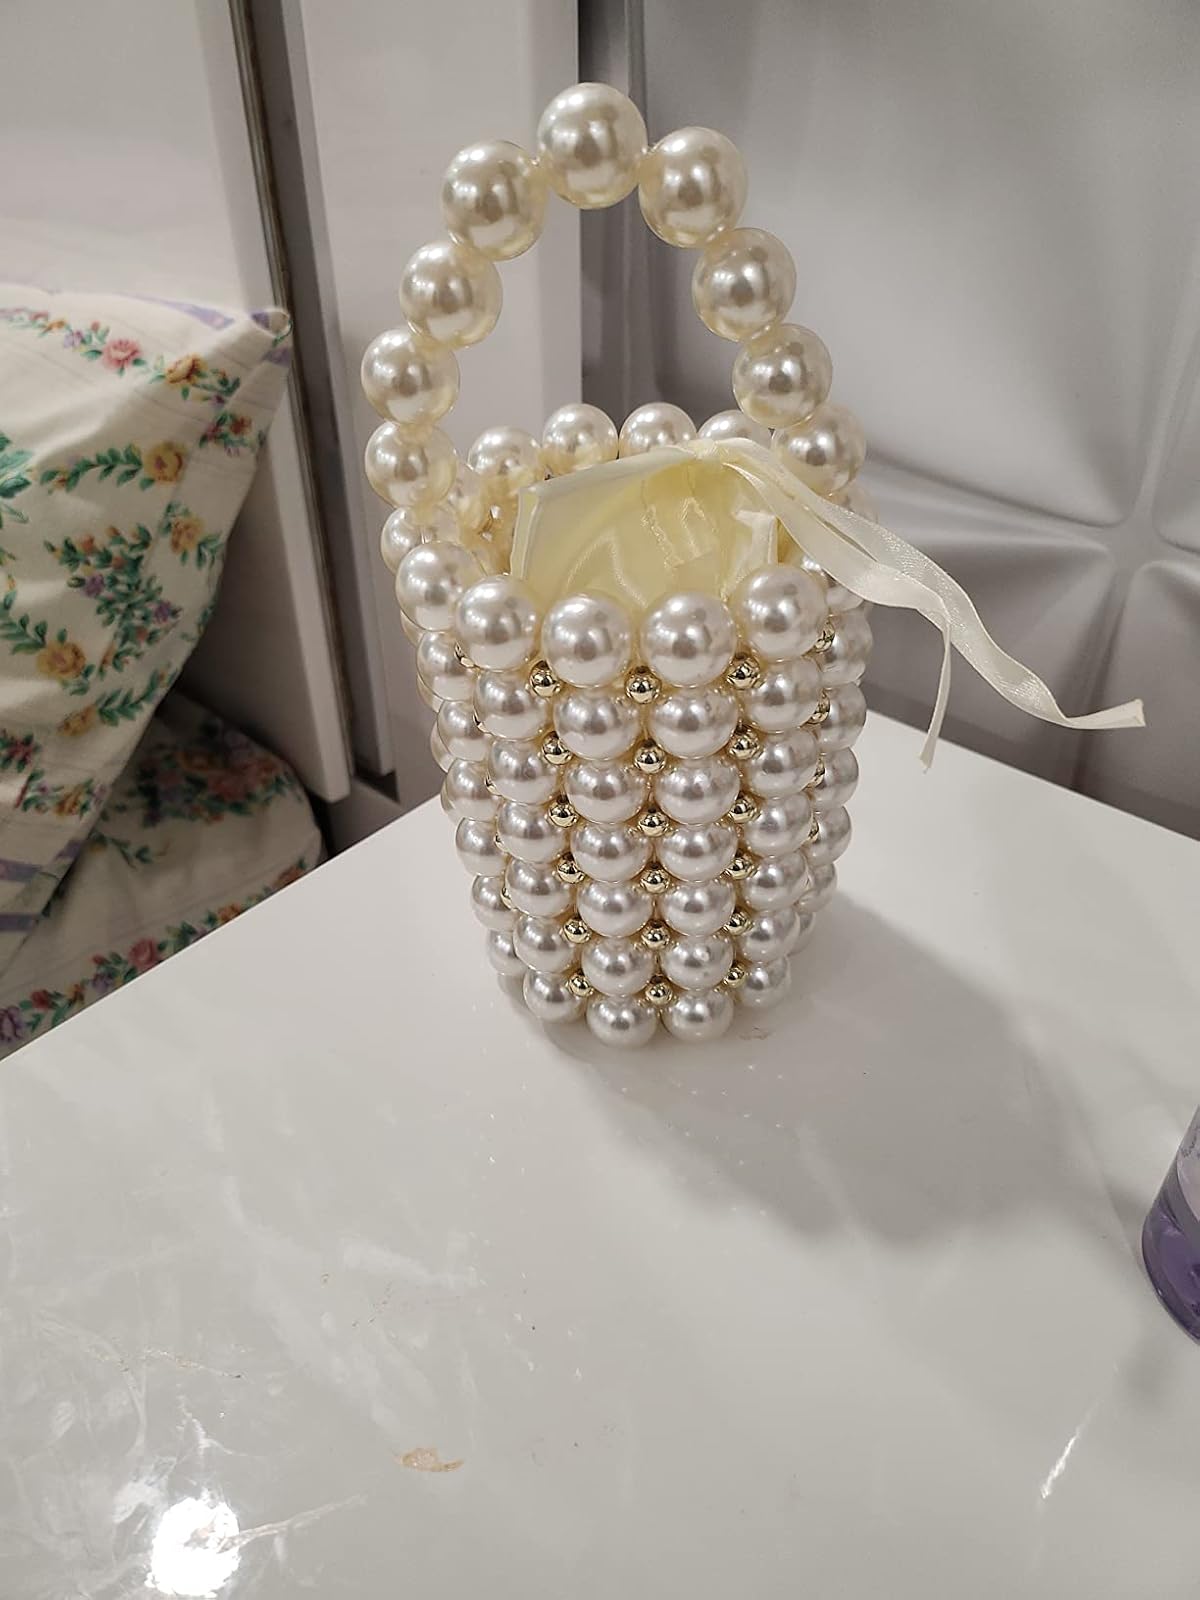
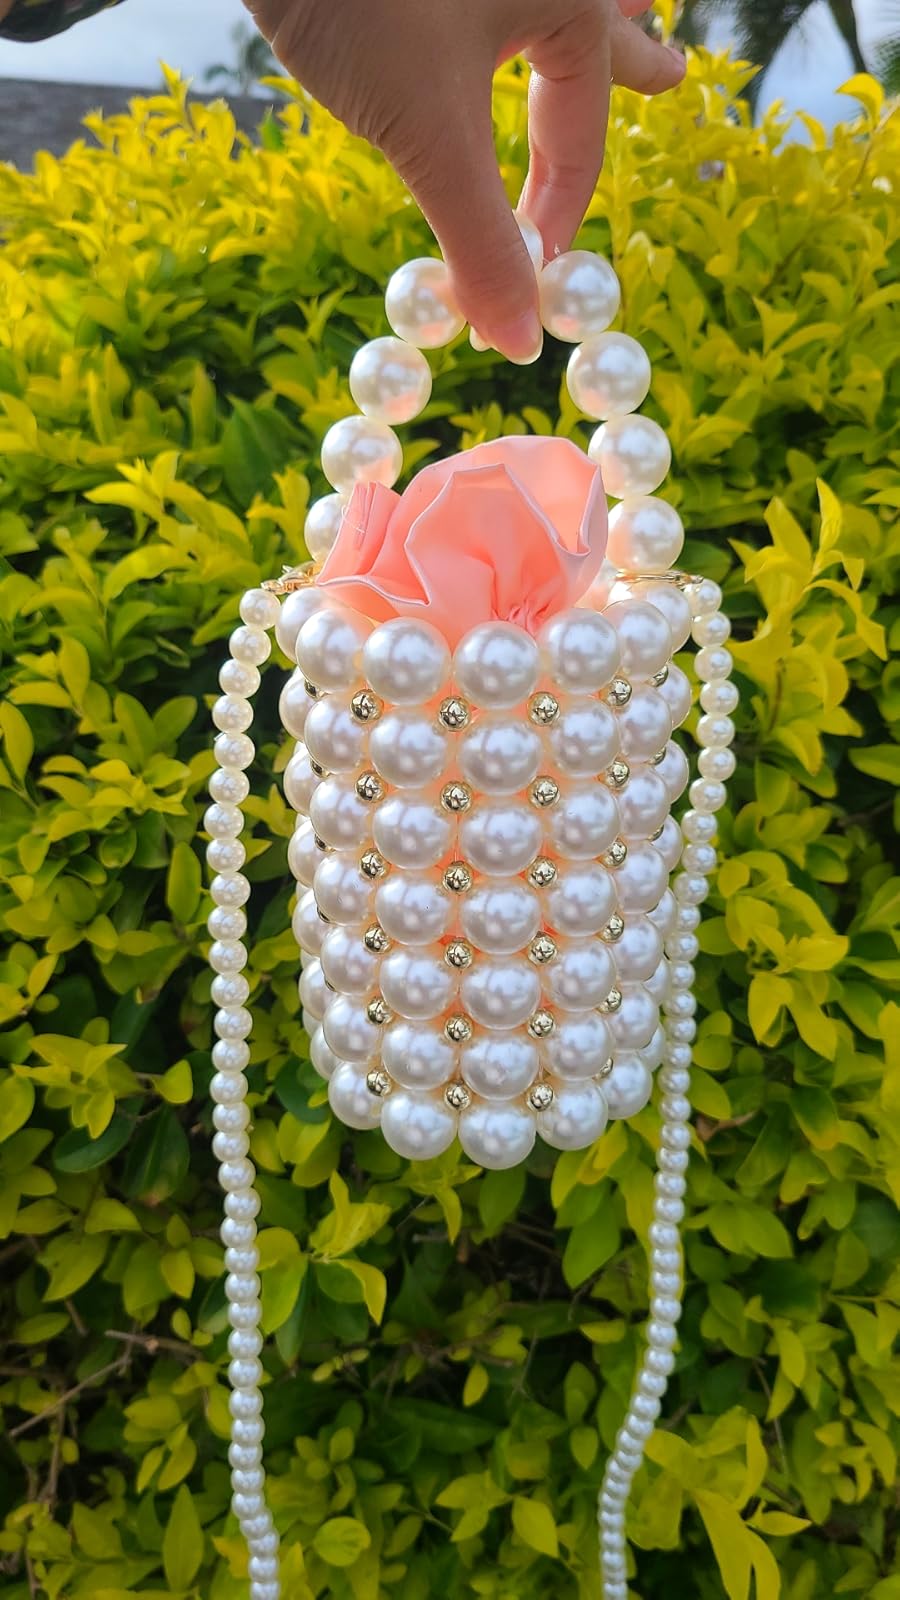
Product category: accessories_handbag
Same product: yes